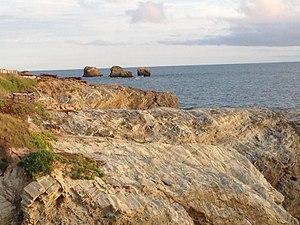
Une magnifique paysage
Sion-sur-l’Océan est une station balnéaire située sur la Côte de Lumière qui fait partie administrativement de la commune de Saint-Hilaire-de-Riez dans le département de la Vendée et la région des Pays de la Loire.